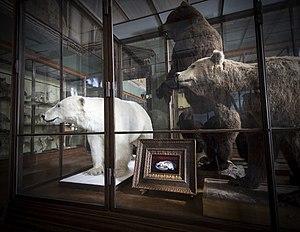
Oliver Mark est un photographe et artiste allemand, né le 20 février 1963 à Gelsenkirchen. Il est surtout connu pour ses portraits de personnalités internationales.